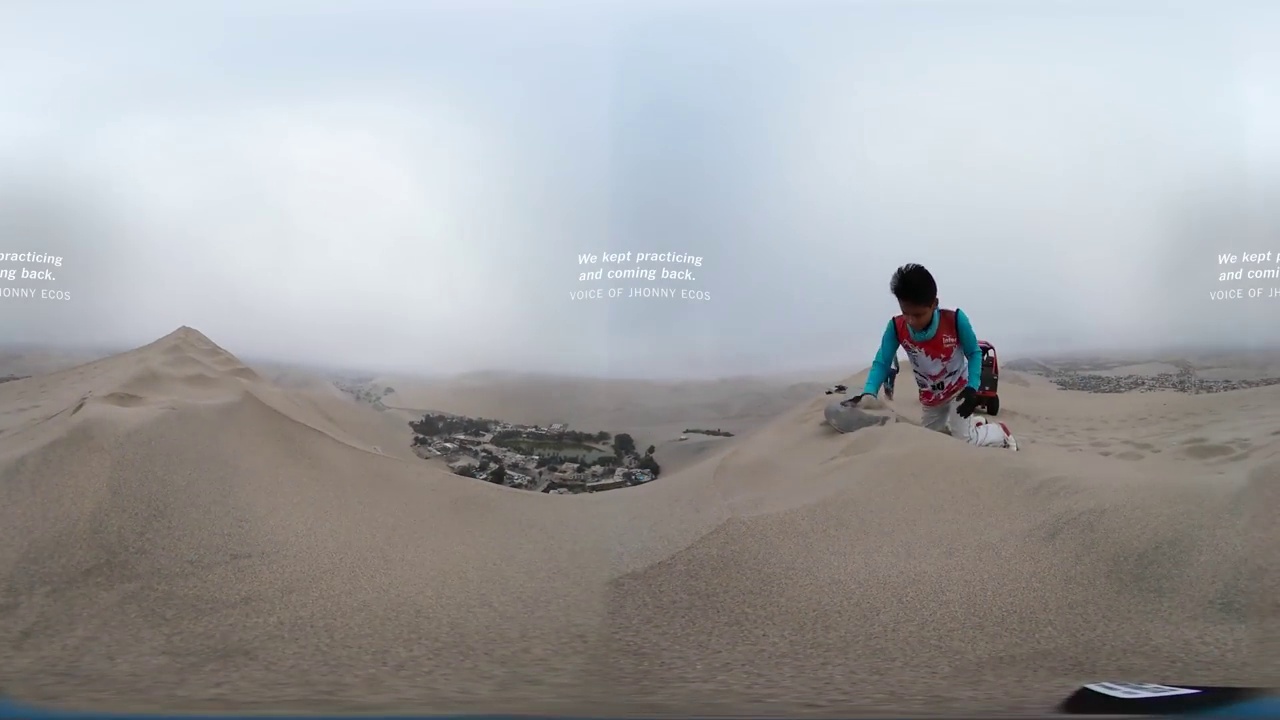
Referred object: the person in a red and blue shirt

Referred object: the child to the right of the dune peak